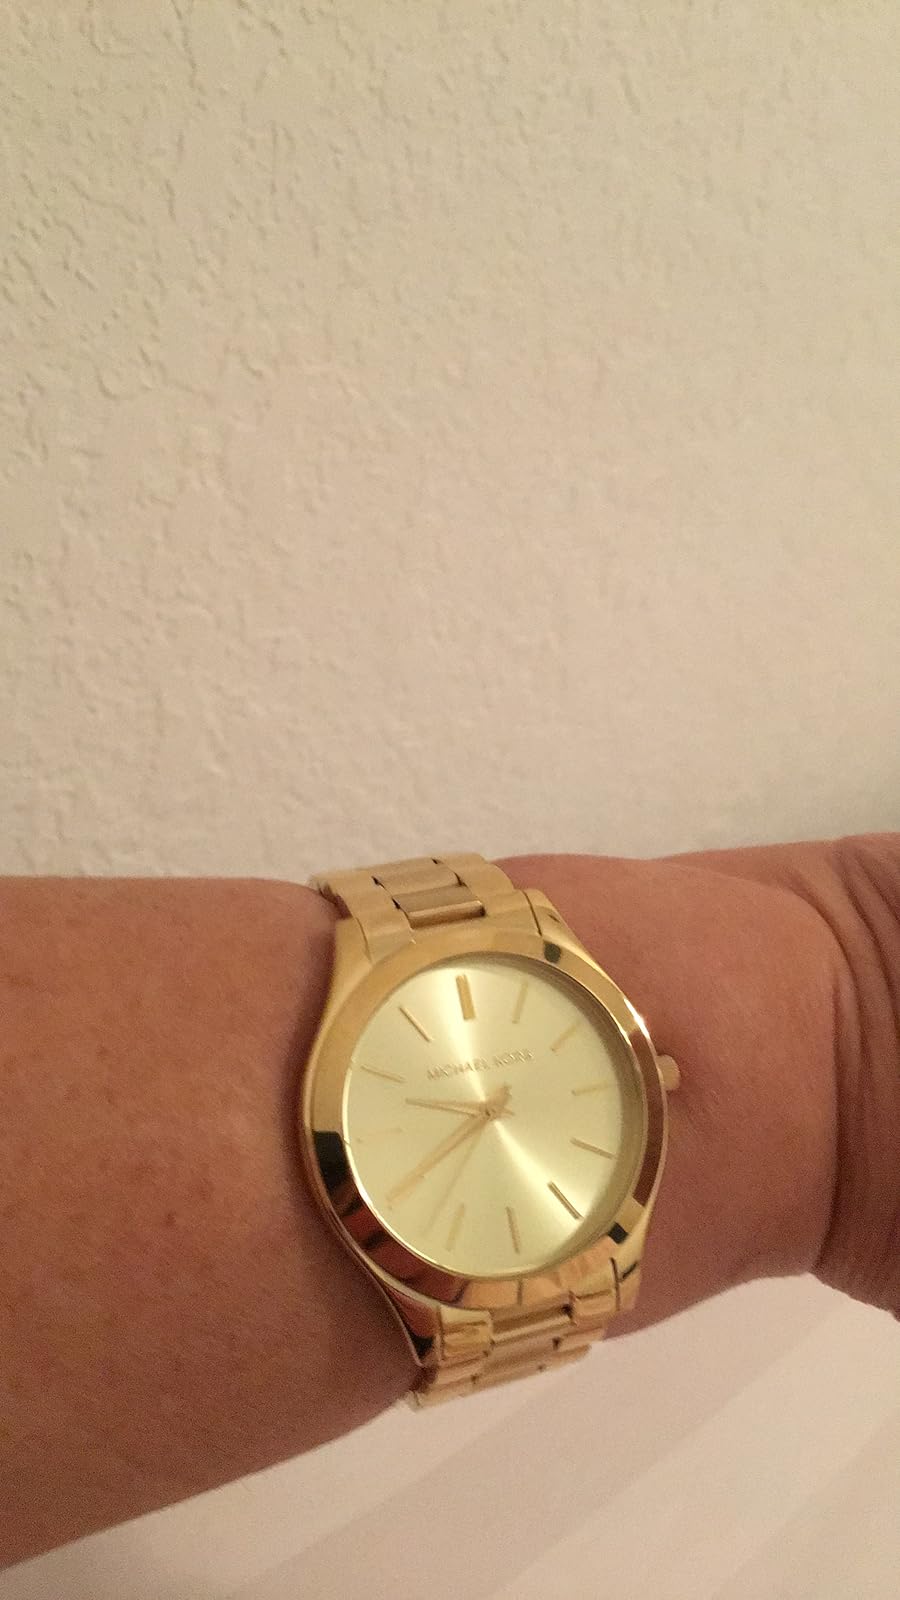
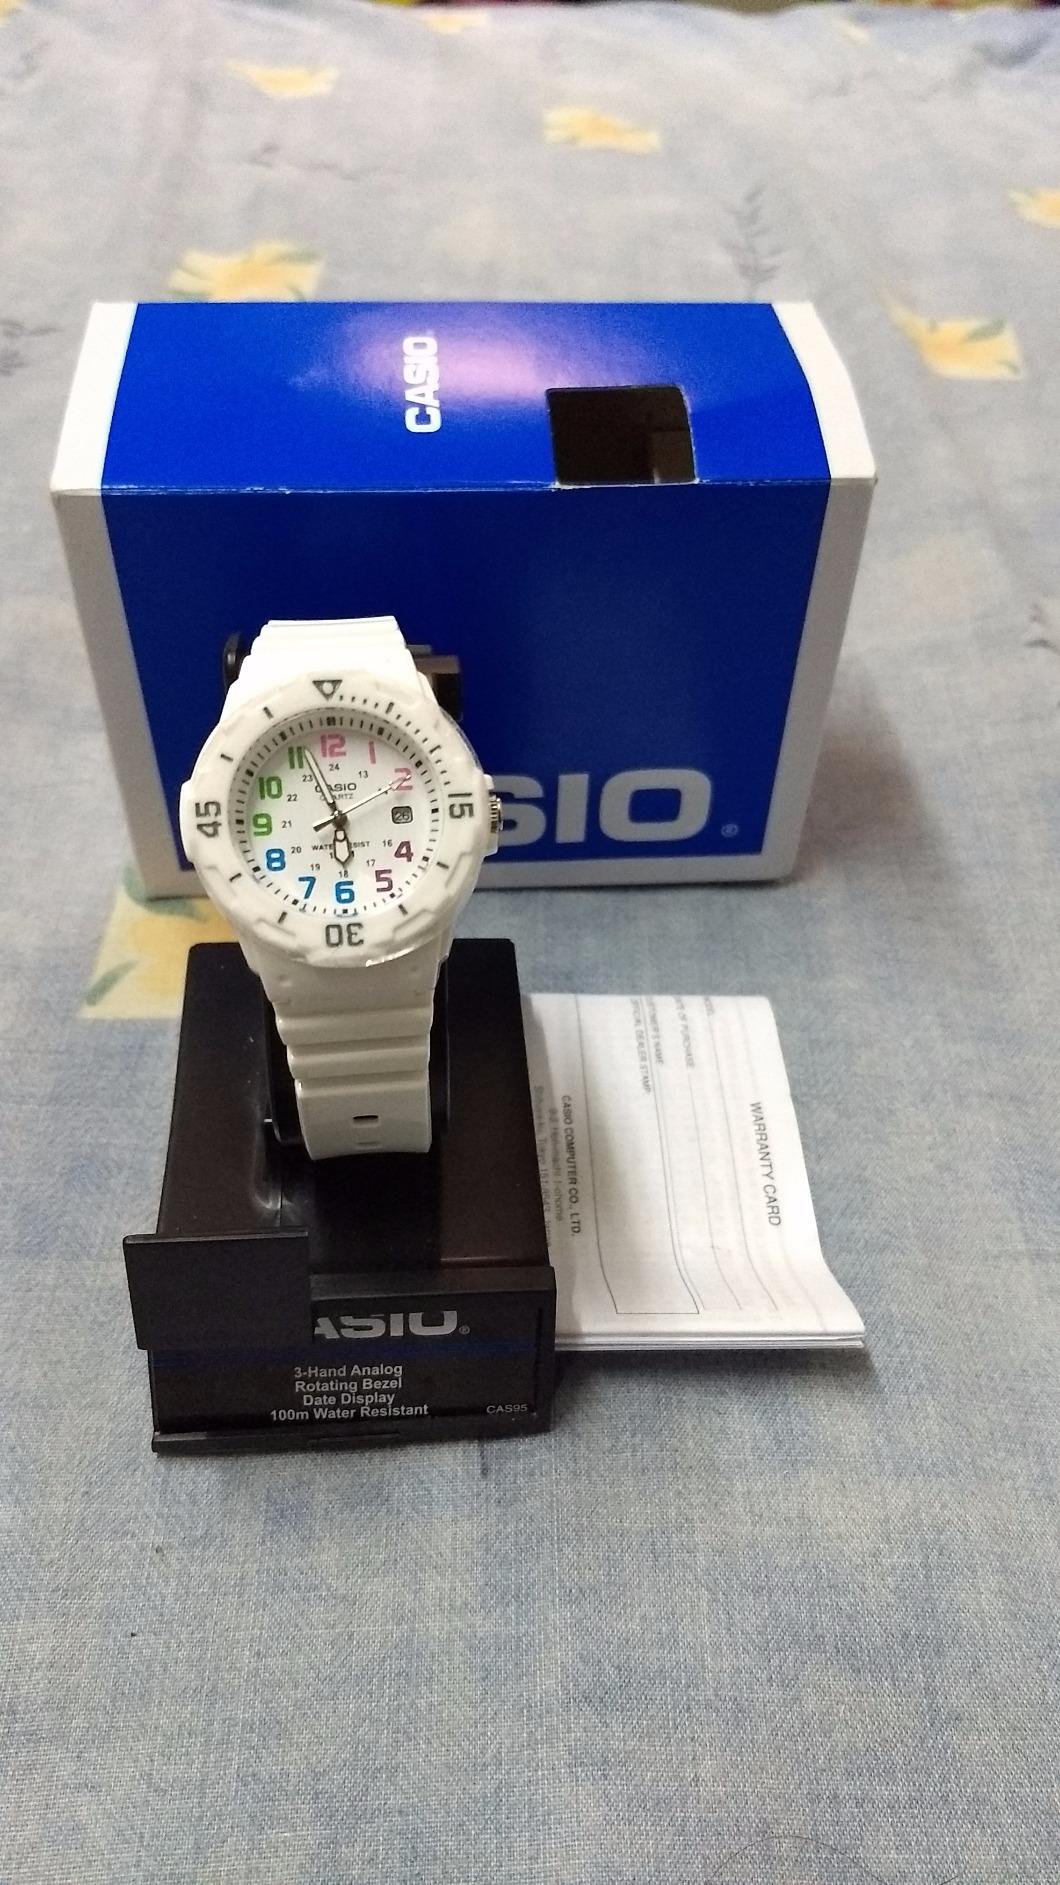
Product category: accessories_watch
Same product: no